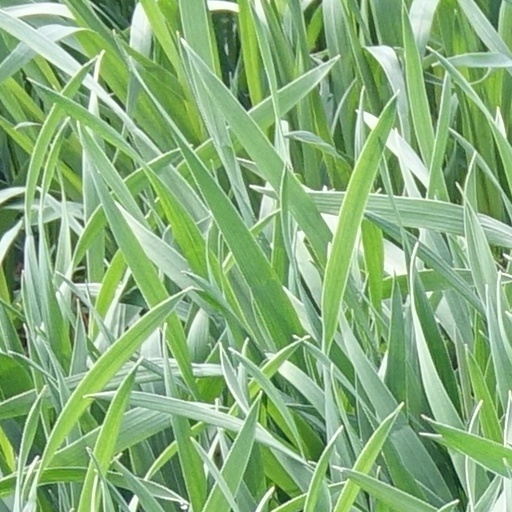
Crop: wheat